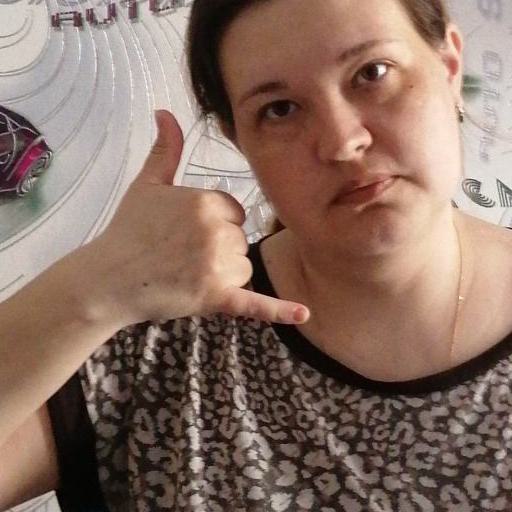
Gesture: call